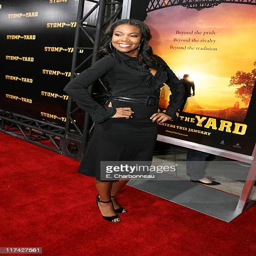
actor during production company presents the world premiere